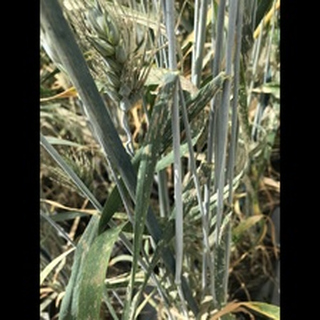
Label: wheat_mildew